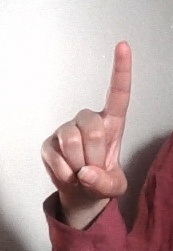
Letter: bb